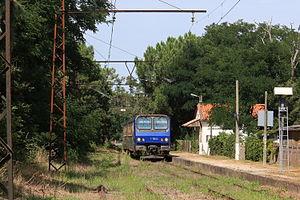
La gare de la Pointe-de-Grave est une gare ferroviaire française de la ligne de Ravezies à Pointe-de-Grave, située sur la commune du Verdon-sur-Mer, à proximité de la Pointe de Grave, dans le département de la Gironde, en région Nouvelle-Aquitaine.